Carnivorous plant

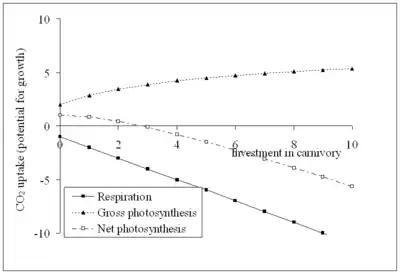
Modelling carnivory in plants: gross photosynthesis, respiration and net photosynthesis as a function of the plant's investment in carnivorous adaptations. An optimum carnivory of zero occurs in poorly lit habitats with abundant soil nutrients.

Using this measure of investment in carnivory, a model can be proposed. Above is a graph of carbon dioxide uptake (potential for growth) against trap respiration (investment in carnivory) for a leaf in a sunny habitat containing no soil nutrients at all. Respiration is a straight line sloping down under the horizontal axis (respiration produces carbon dioxide). Gross photosynthesis is a curved line above the horizontal axis: as investment increases, so too does the photosynthesis of the trap, as the leaf receives a better supply of nitrogen and phosphorus. Eventually another factor (such as light intensity or carbon dioxide concentration) will become more limiting to photosynthesis than nitrogen or phosphorus supply. As a result, increasing the investment will not make the plant grow better. The net uptake of carbon dioxide, and therefore, the plant's potential for growth, must be positive for the plant to survive. There is a broad span of investment where this is the case, and there is also a non-zero optimum. Plants investing more or less than this optimum will take up less carbon dioxide than an optimal plant, hence grow less well. These plants will be at a selective disadvantage. At zero investment the growth is zero, because a non-carnivorous plant cannot survive in a habitat with absolutely no soil-borne nutrients. Such habitats do not exist, so for example, "Sphagnum" absorbs the tiny amounts of nitrates and phosphates in rain very efficiently and also forms symbioses with diazotrophic cyanobacteria.